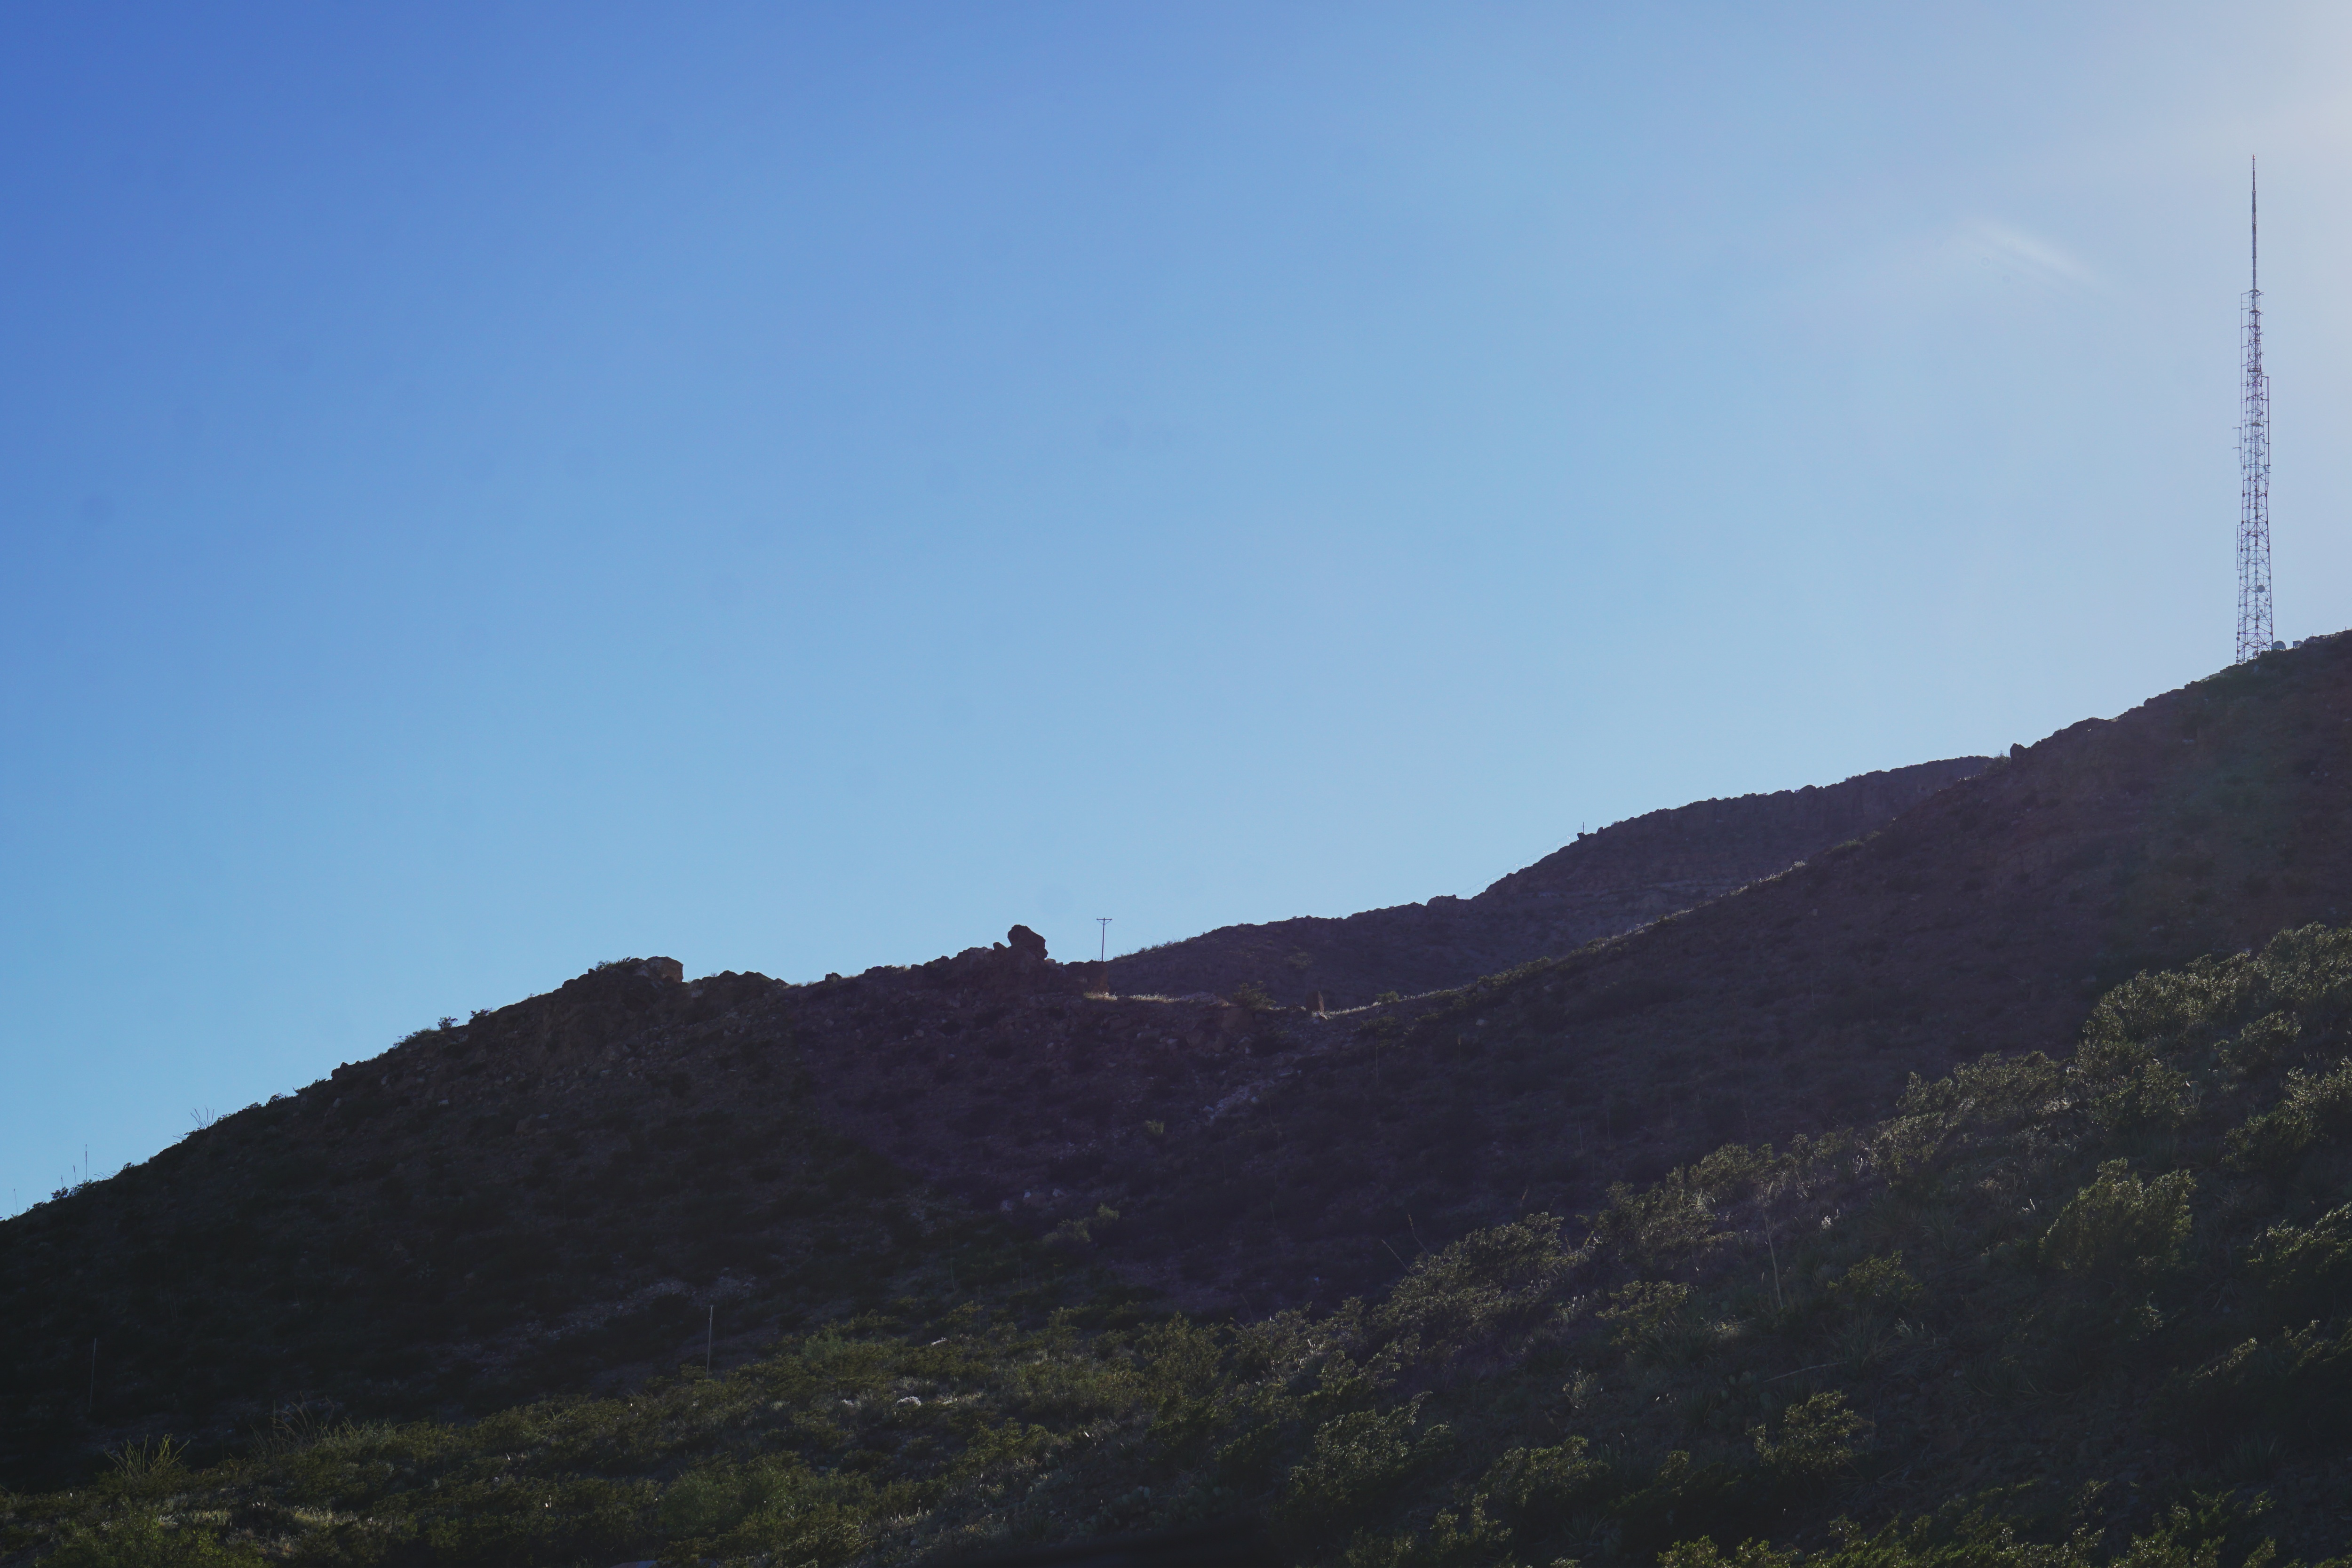
horizon, mountain, cloud, sky, hill, mountain range, terrain, ridge, summit, plateau, fell, ecosystem, landform, geographical feature, atmospheric phenomenon, mountainous landforms